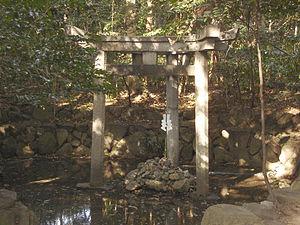
Mihashira torii ou mitsubashira torii est un type de torii de l'architecture shinto. Comme son nom l'indique, il s'agit d'une structure triangulaire formée de trois toriis individuels.